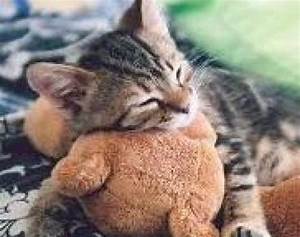
Label: cat